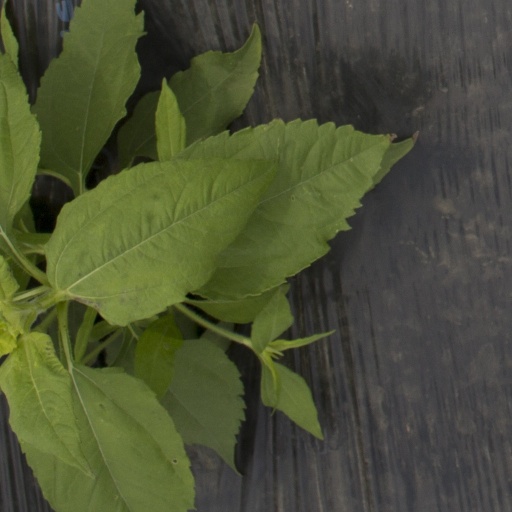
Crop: Jerusalem artichoke